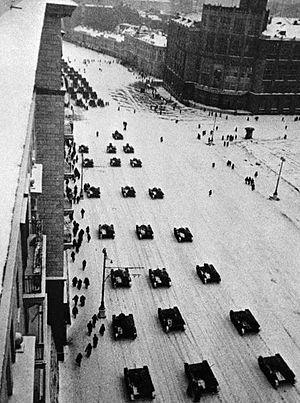
Sergueï Nikolaïevitch Strounnikov est un photographe photojournaliste russe.